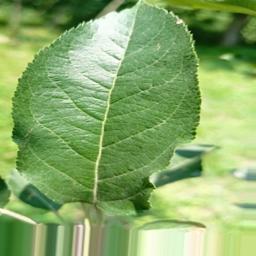
Label: Healthy